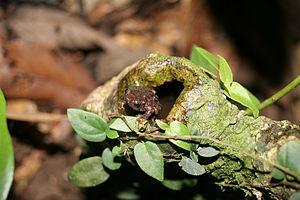
Metaphrynella est un genre d'amphibiens de la famille des Microhylidae.